Familiprix

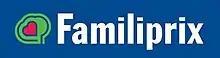
Logo until 2015

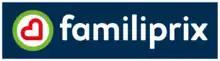
Logo since 2015

During the 2000s, actor Sylvain Marcel became the star of a series of Familiprix humorous TV commercials and Familiprix's corporate website. He plays a pharmacist in a white lab coat that blends in everyday situations, only to suddenly yell "Ah-ha! Familiprix!" when the help of a pharmacist is needed: when a shopper bangs herself against a window, when an ex-smoker bums a cigarette or when a young couple is home alone for the week-end. The signature song of these ad campaigns is Huey "Piano" Smith's "Don't You Just Know It."